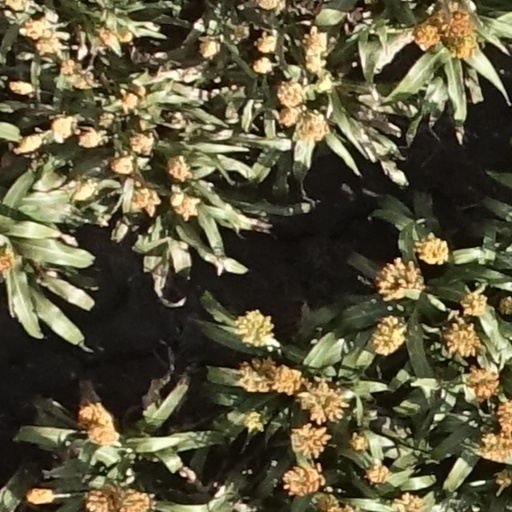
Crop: sorghum